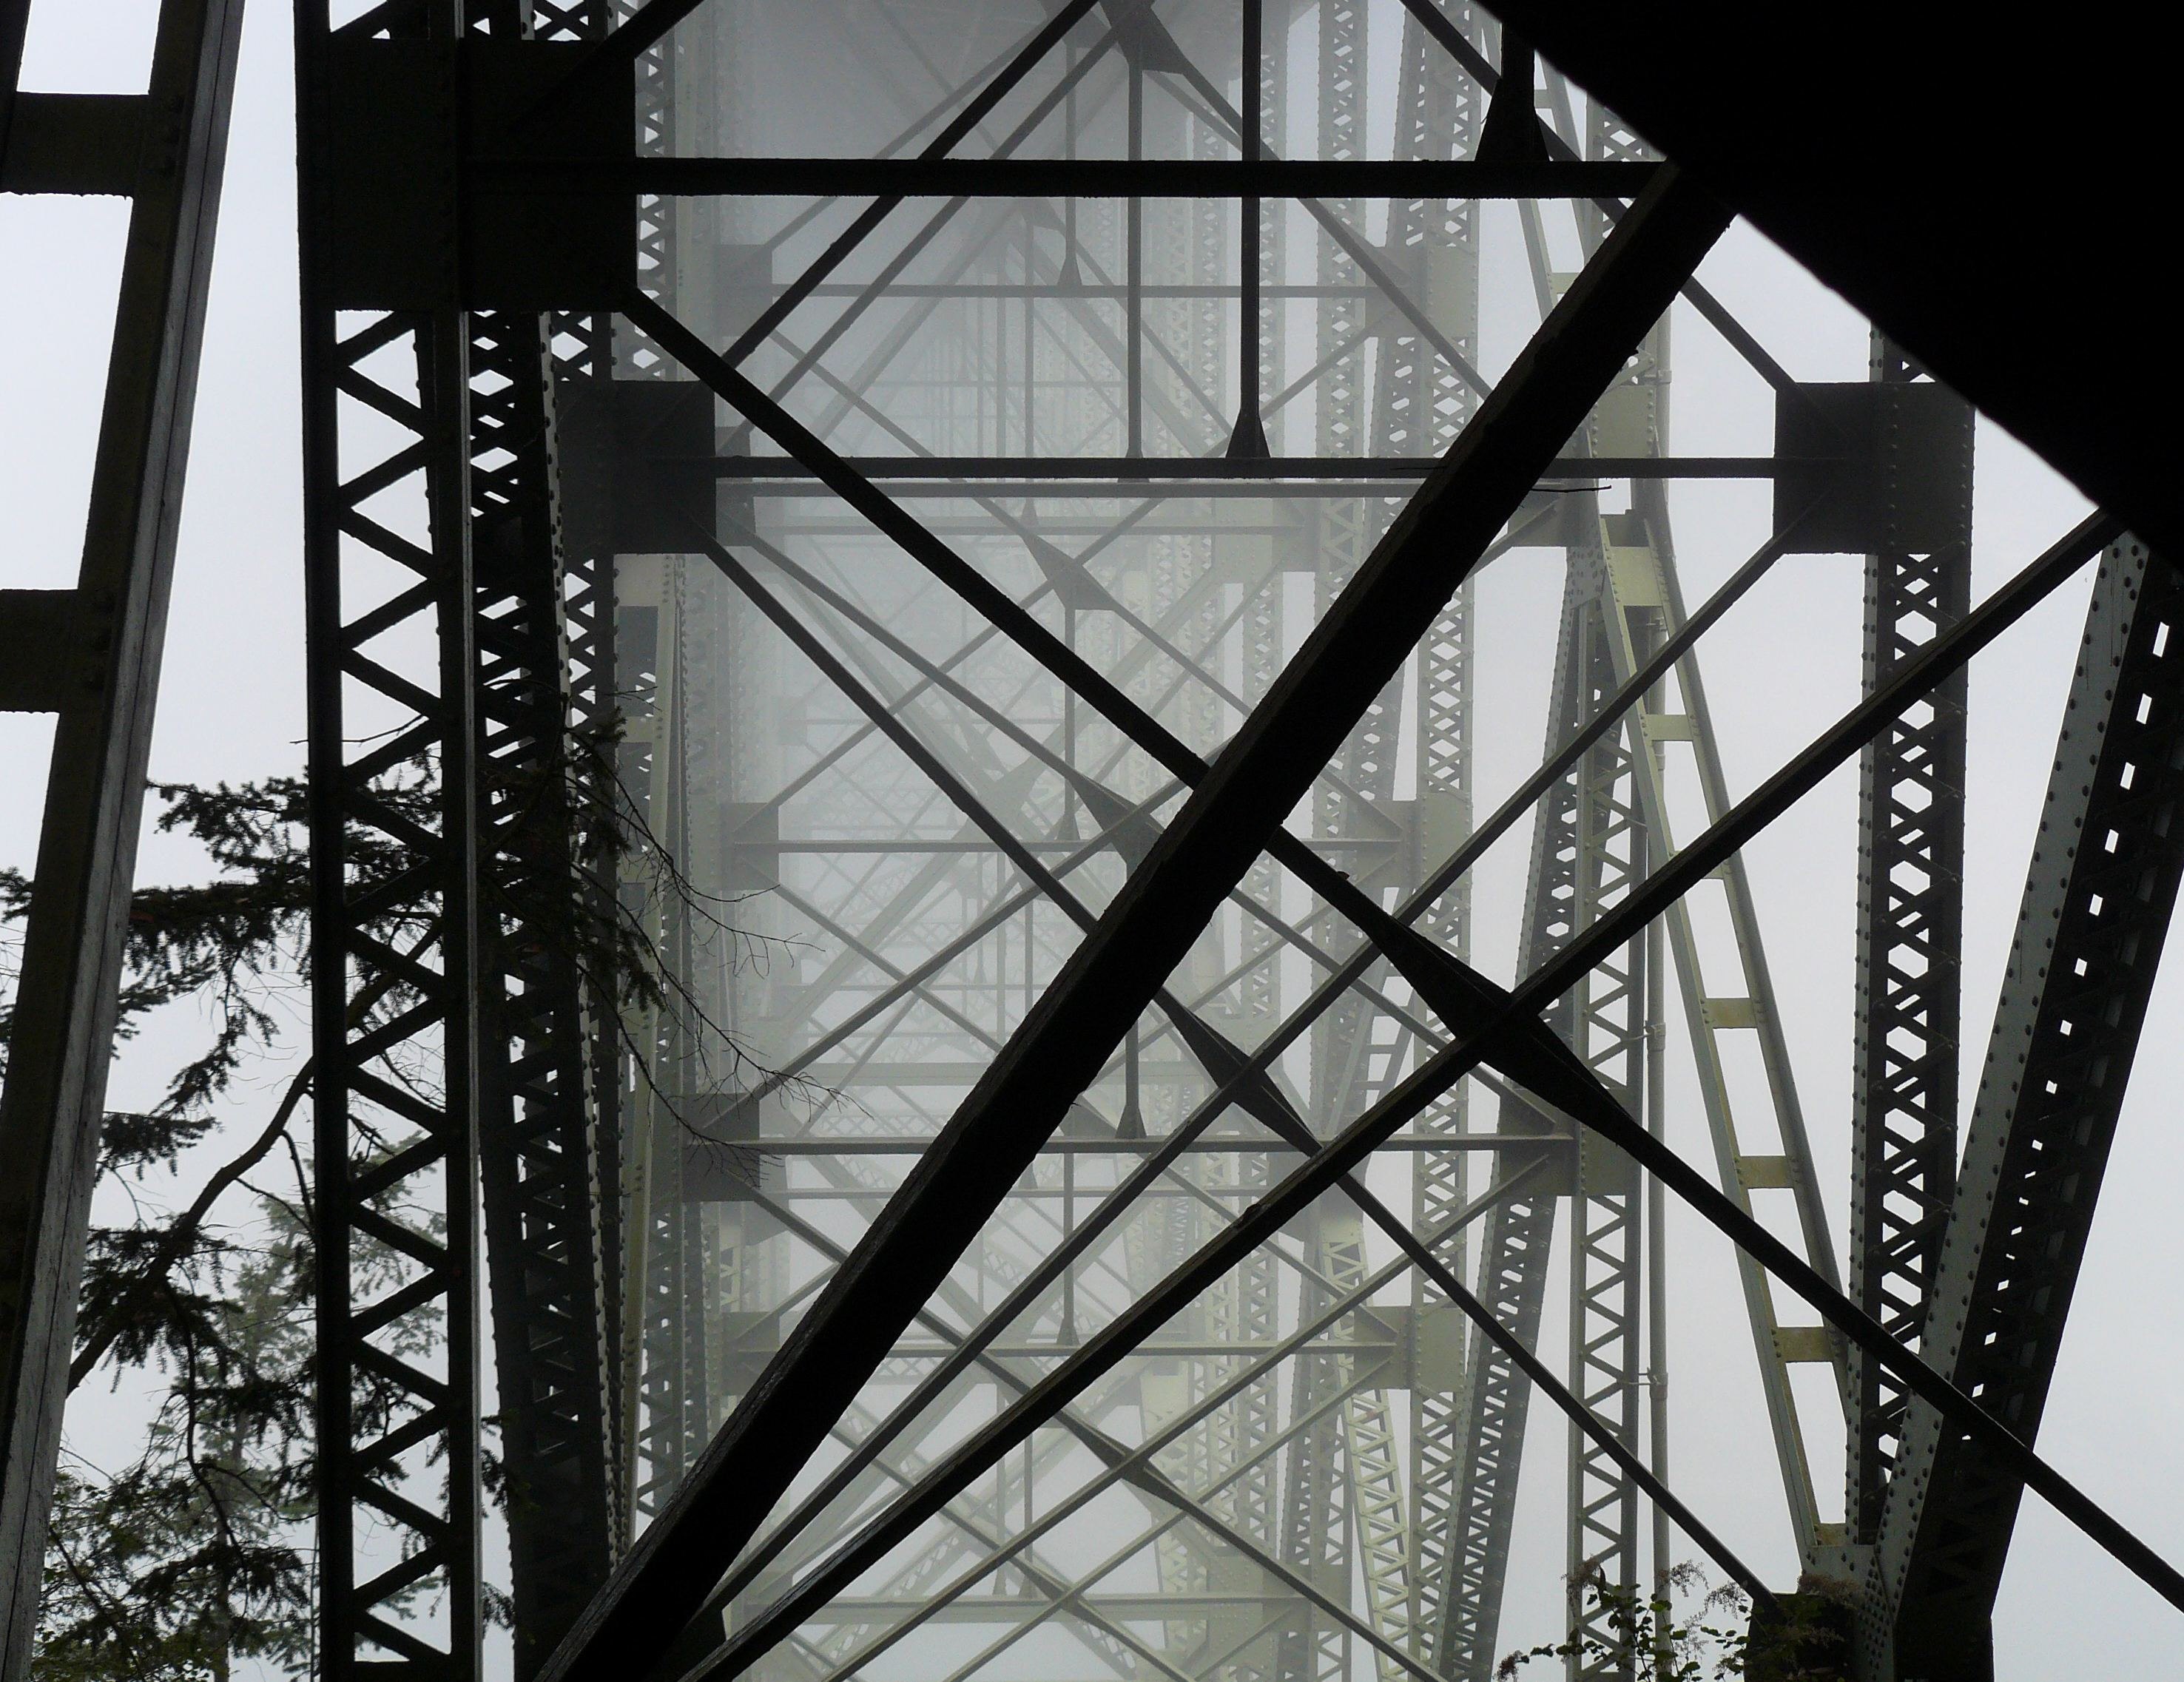
black and white, architecture, structure, line, tower, monochrome, symmetry, iron, tourist attraction, bridges, deceptionpassbridge, interestingbridges, monochrome photography